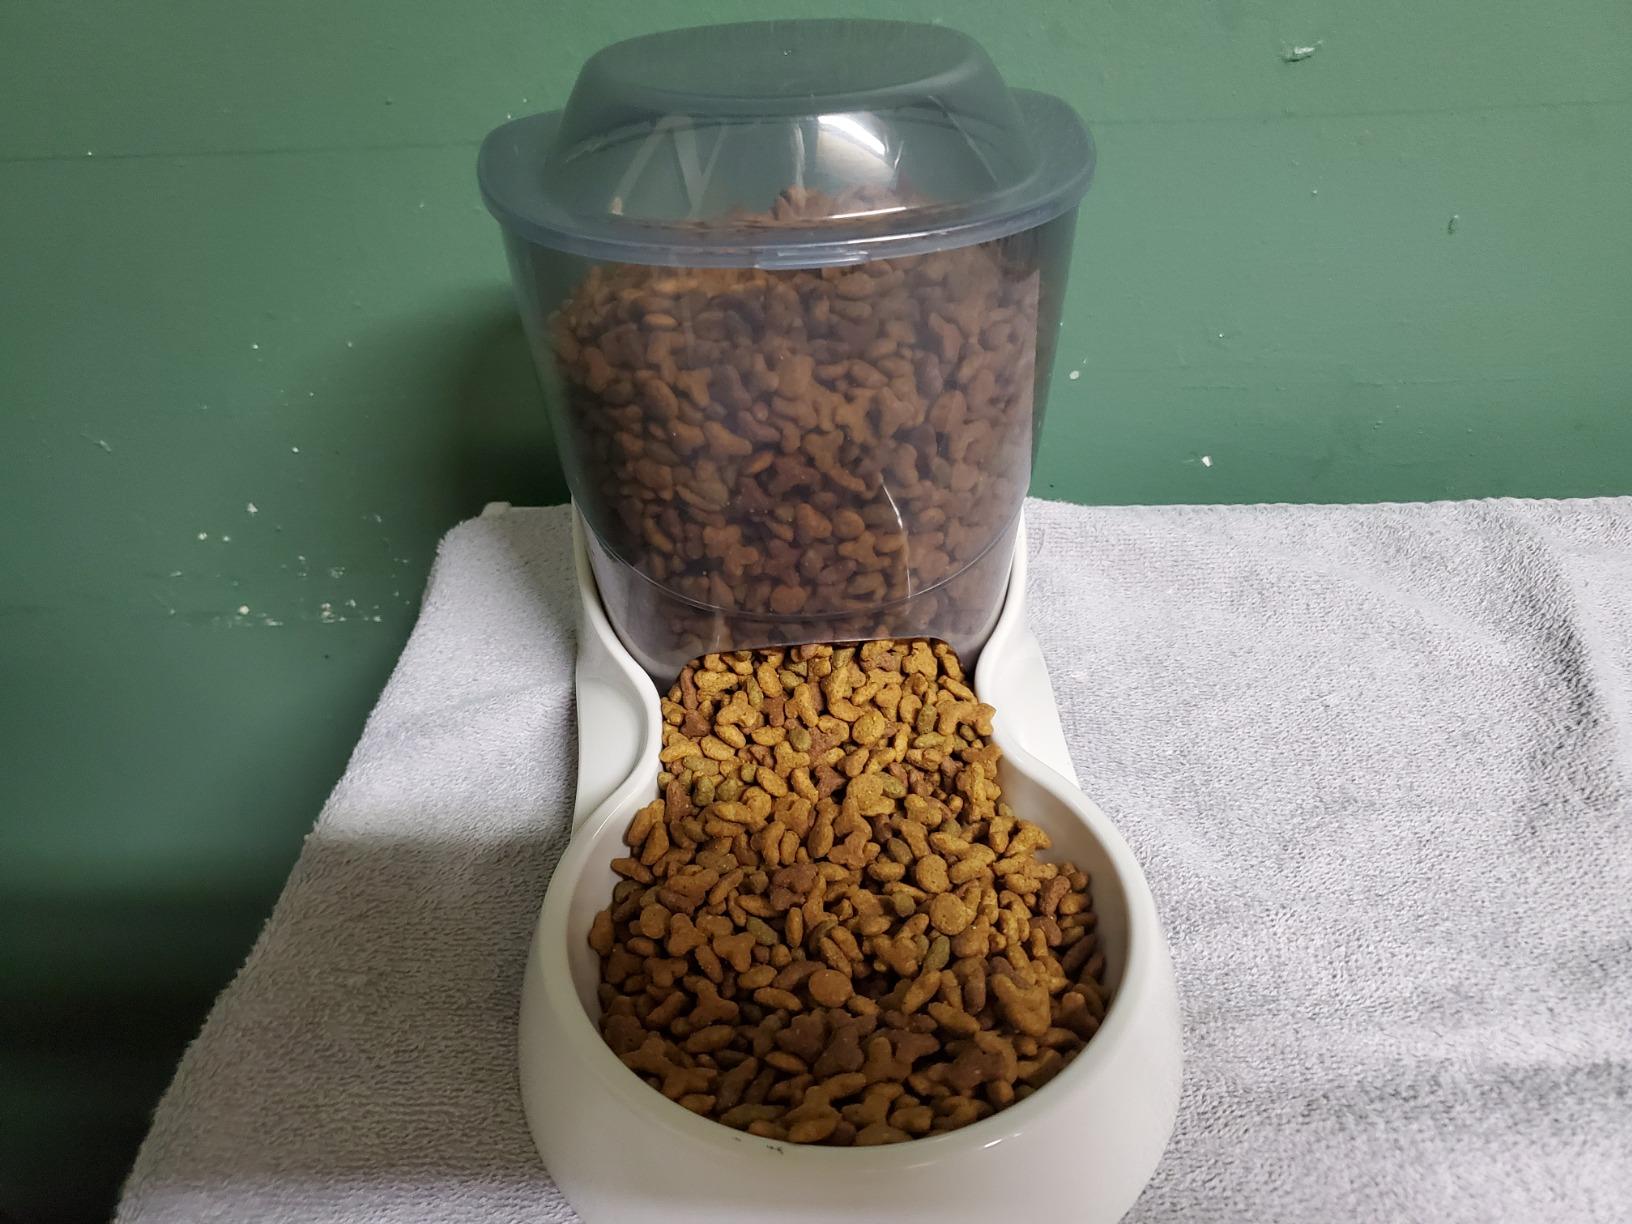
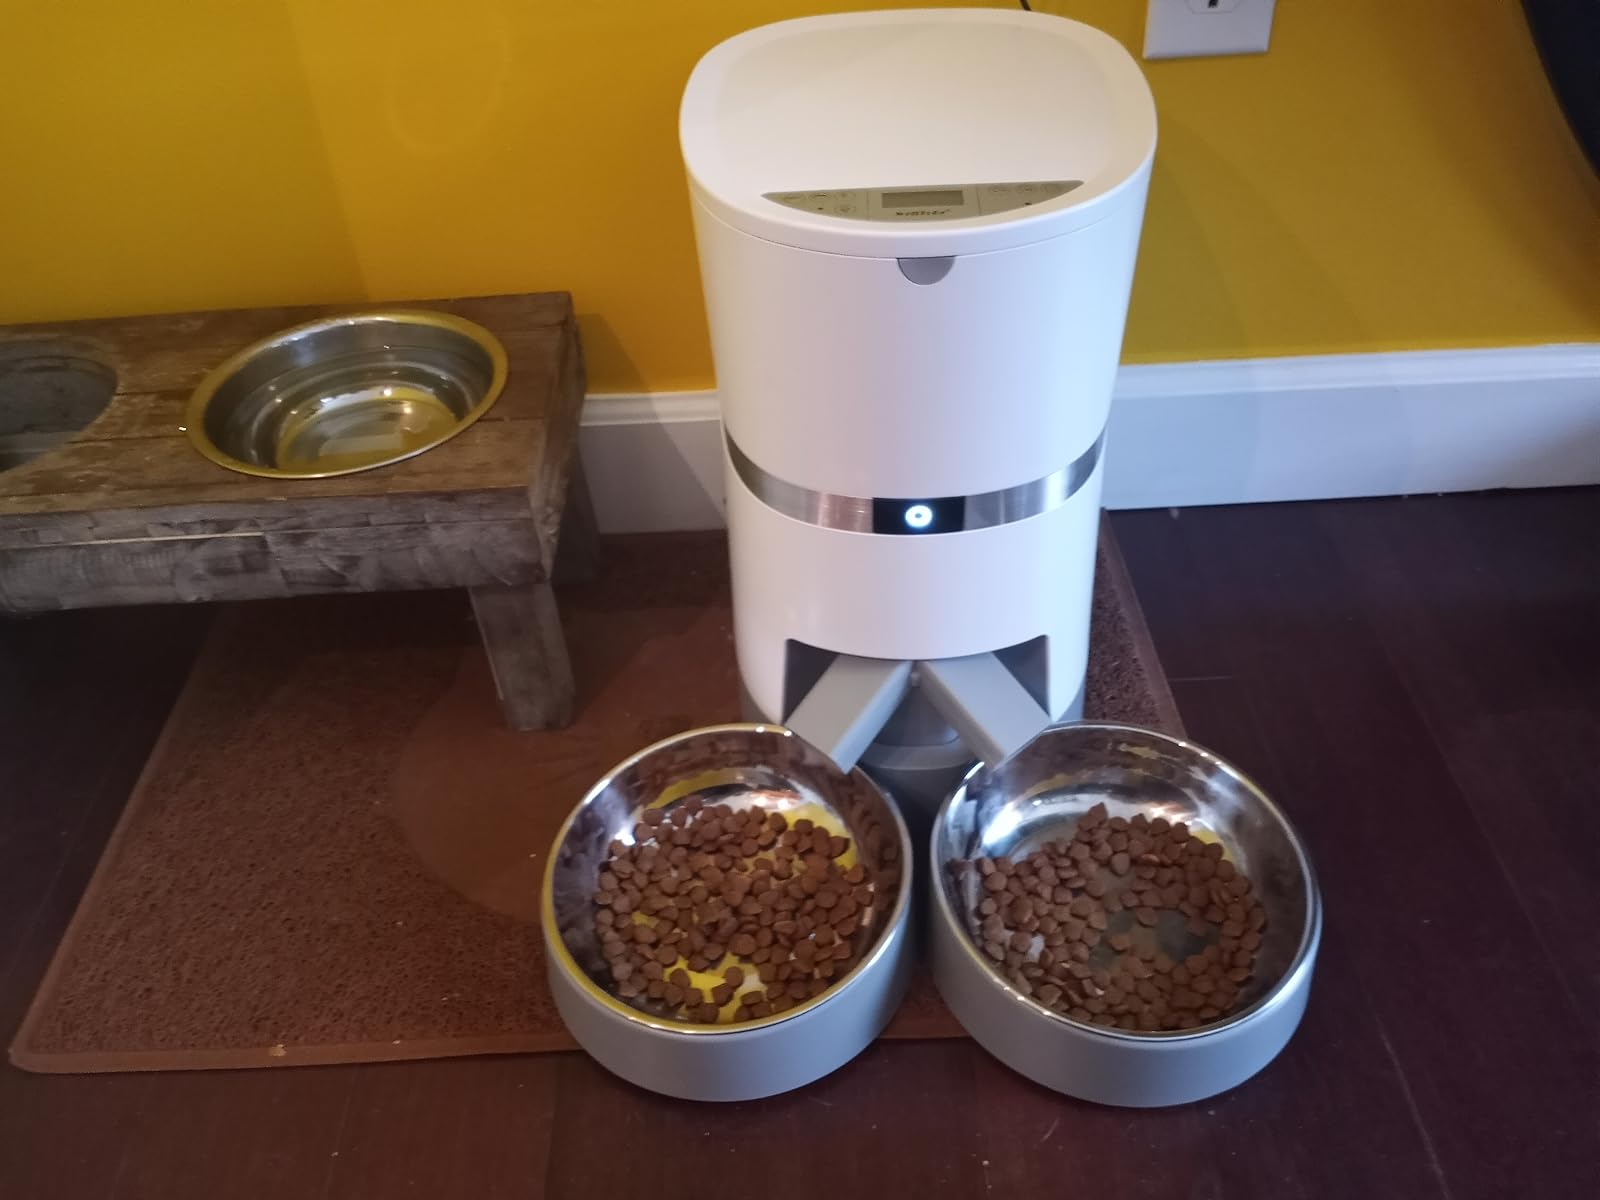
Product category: items_feeder
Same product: no